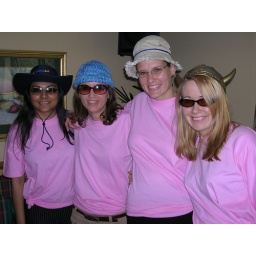
The girls in pink taking on the 'hard core engineers' ;)